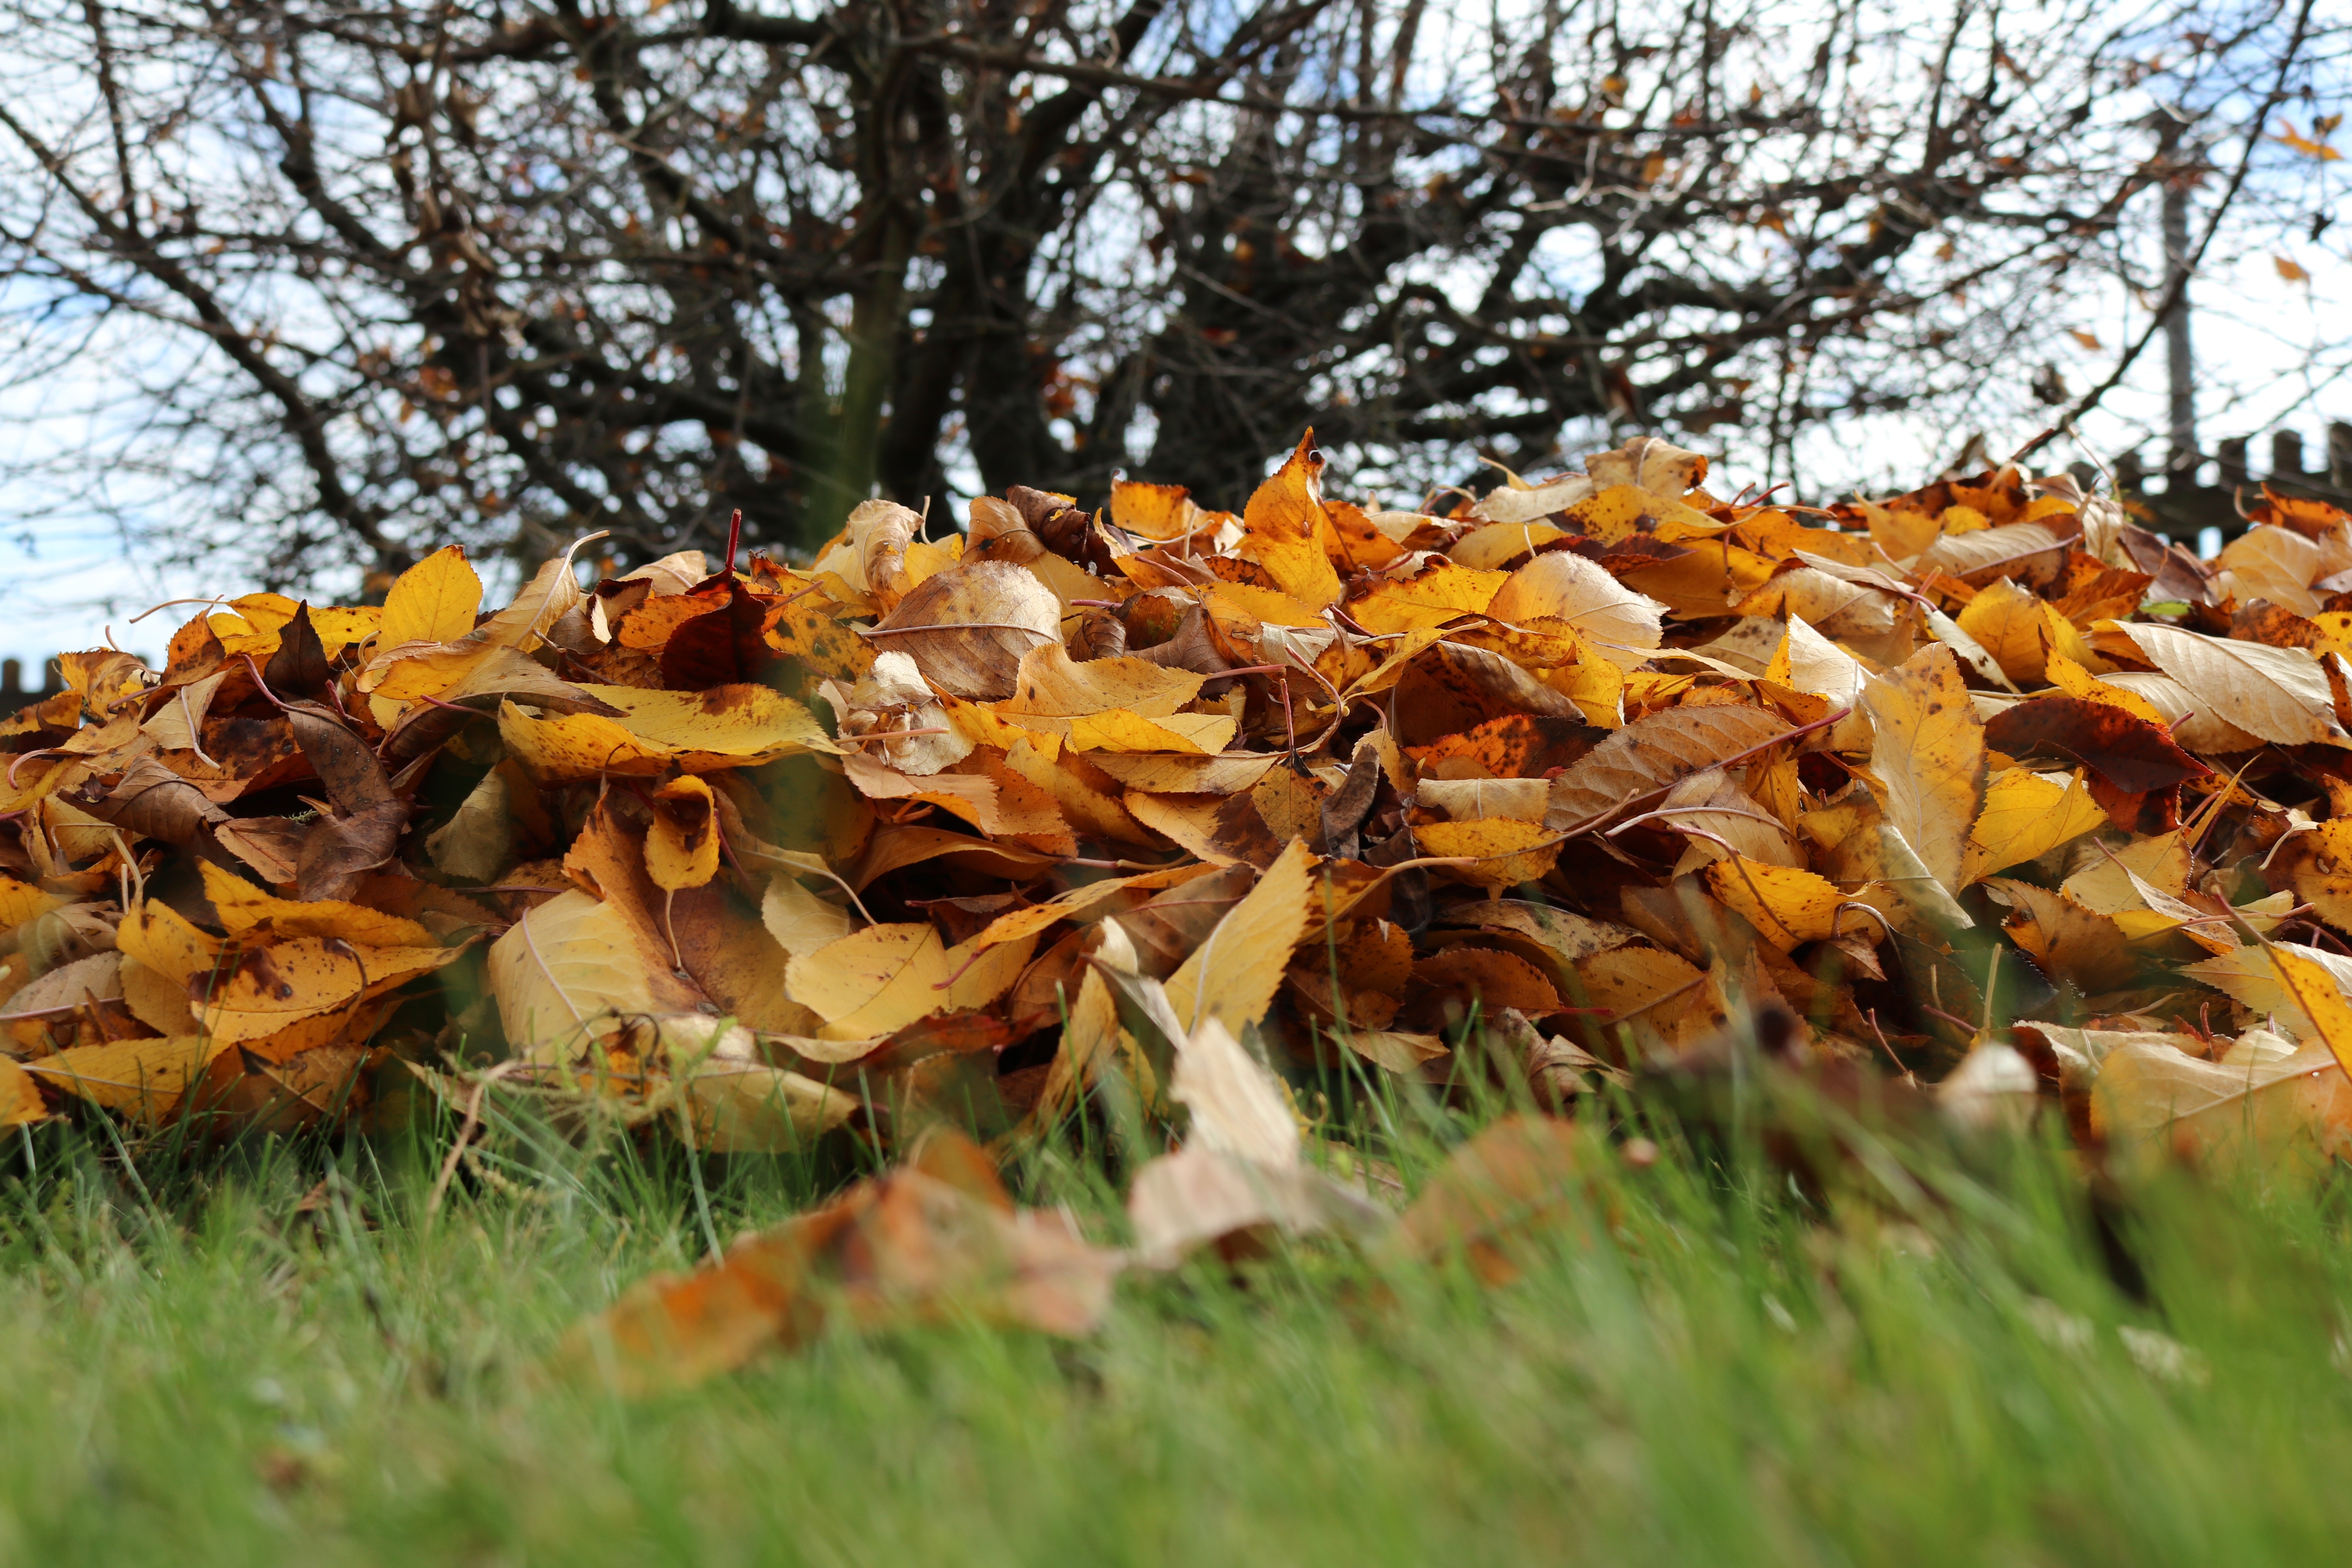
tree, nature, forest, grass, branch, plant, leaf, flower, autumn, soil, flora, season, leaves, transience, deciduous, woodland, fall foliage, ecosystem, golden autumn, woody plant, land plant